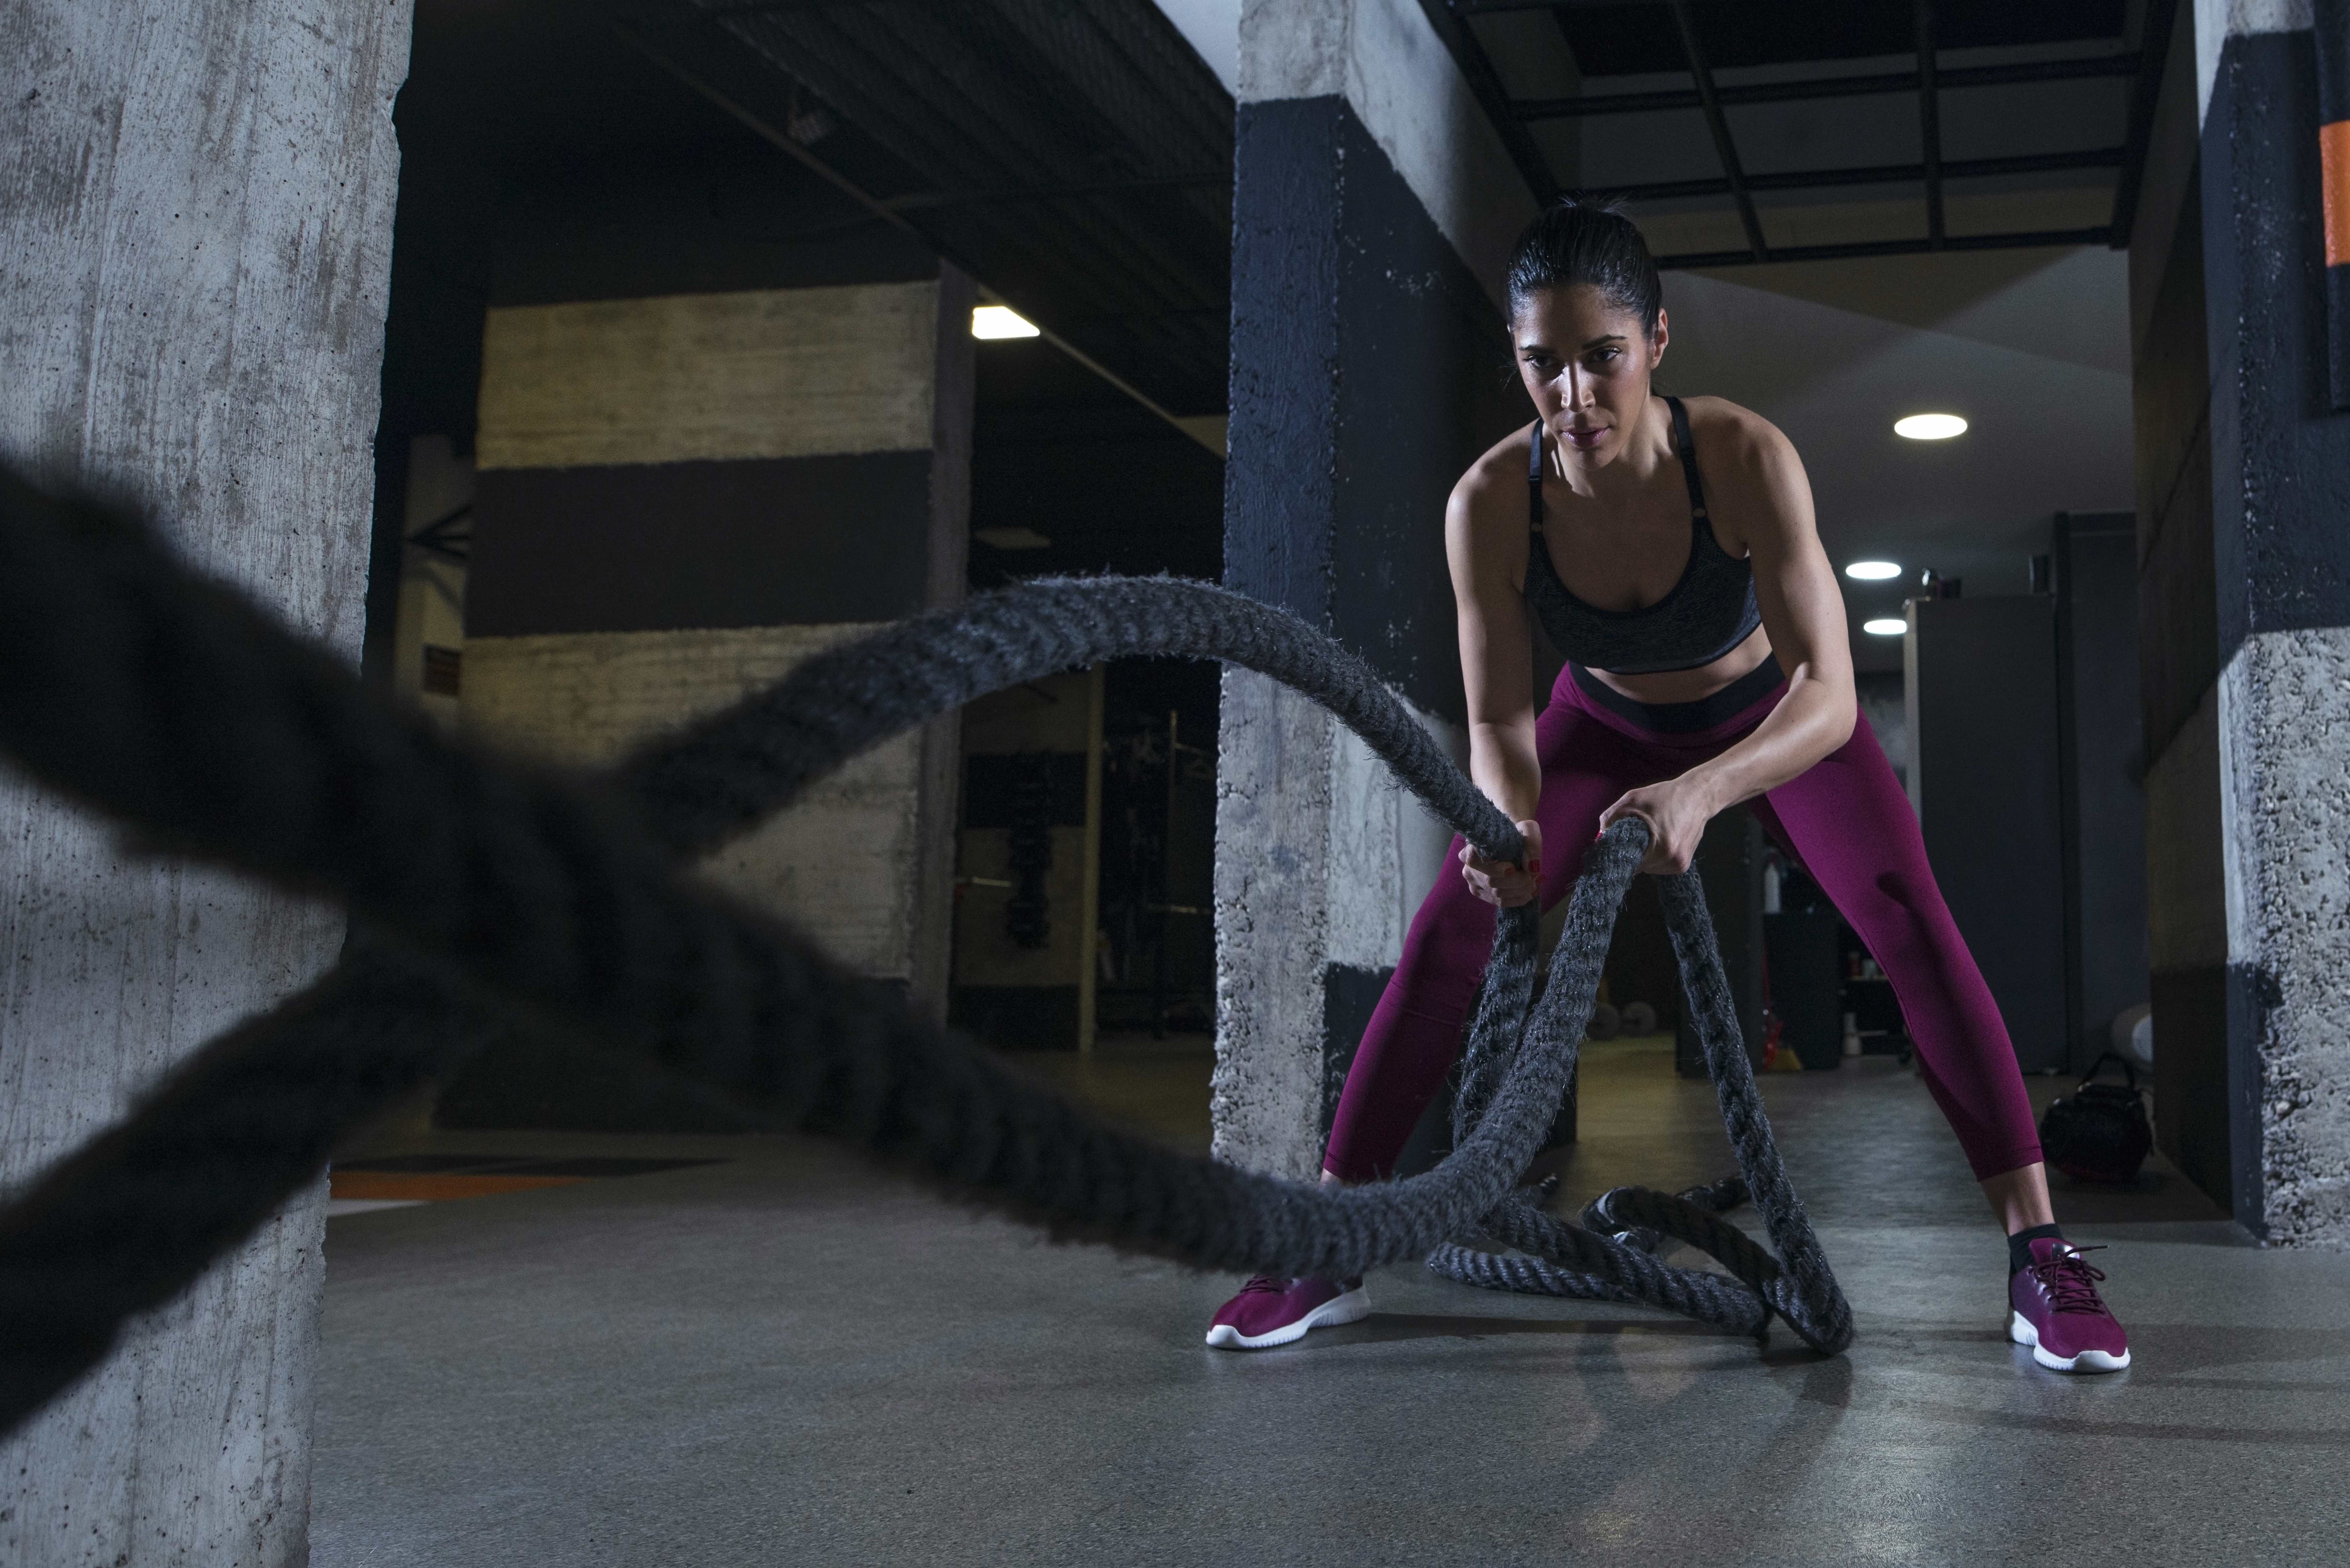
fitness, gym, woman, exercising, training, motivation, dedication, sport, sporty, sportswoman, fit, workout, sportswear, trainer, healthy, club, wave, people, couple, active, rope, functional, pretty, health, weight training, girl, strong, exercise, body, battle, practice, lifestyle, strength, athletic, physical exercise, muscular, activity, athlete, young, effort, adult, cross, leg, physical fitness, human leg, thigh